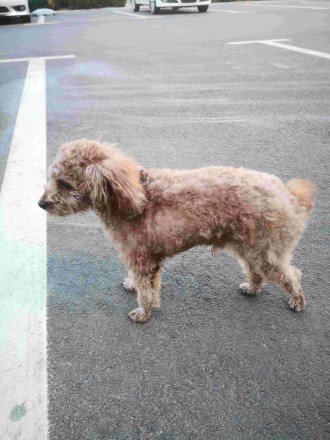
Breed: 7449-n000128-teddy